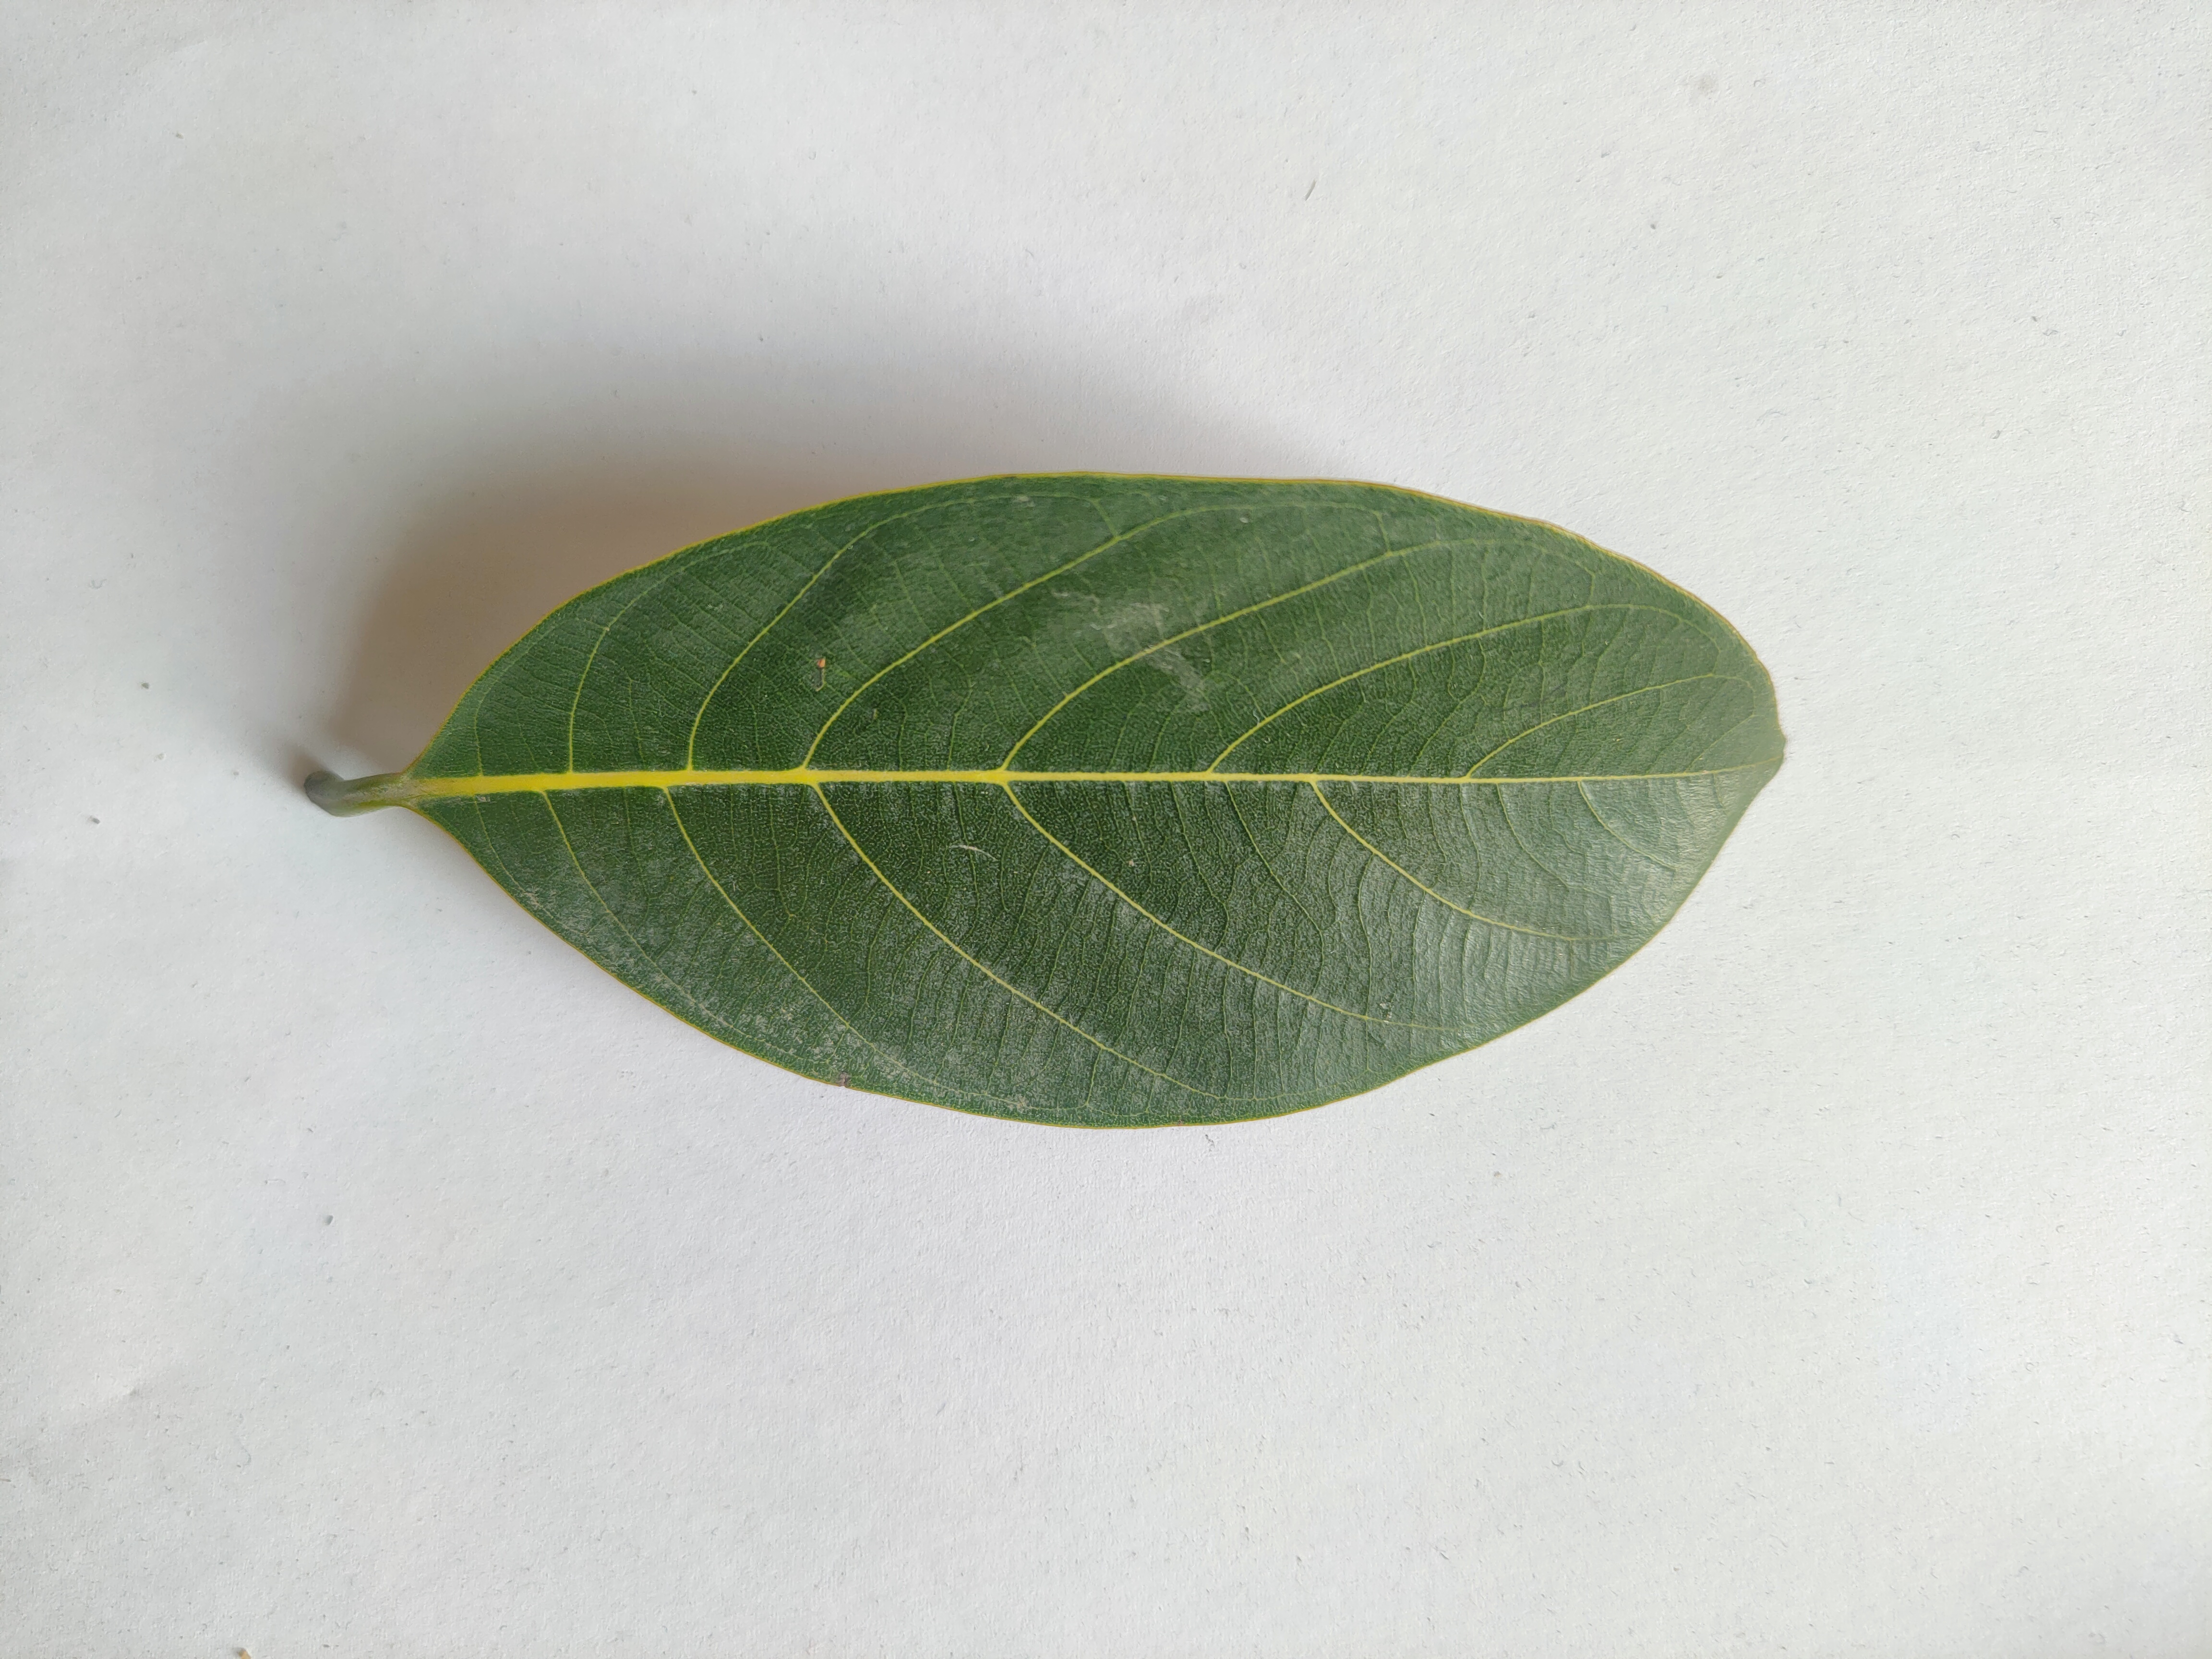
Leaf variety: Jackfruit